First York

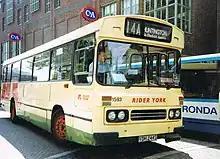
Rider York Duple Dominant bodied Leyland Leopard in 1992

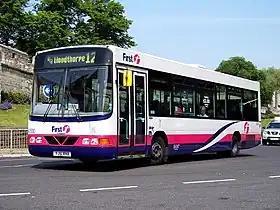
First York Wright Crusader bodied Volvo B6BLE in 2008

In 1932, the York–West Yorkshire Joint Committee was formed, as part of a joint venture between the West Yorkshire Road Car Company and City of York Council. Following the deregulation of bus services and introduction of the Transport Act 1985, such joint ventures were prohibited, with West Yorkshire Road Car taking full ownership.